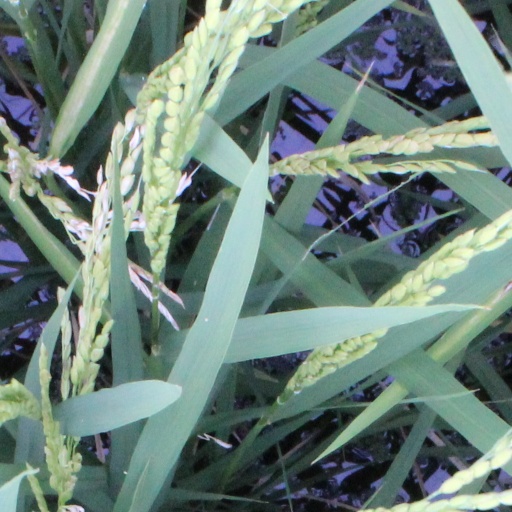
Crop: rice